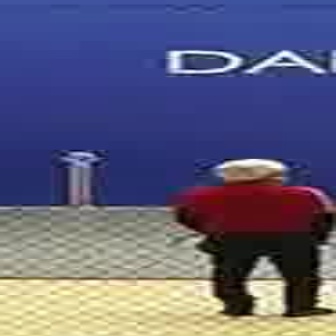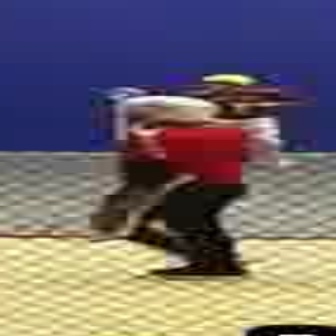
  Please identify the target specified by the bounding box [167,155,330,317] in the first image and locate it in the second image. Return the coordinates in [x_min,y_min,x_max,y_max] format.
Answer: [71,92,255,276]